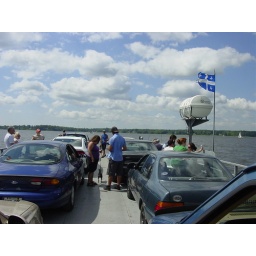
the guy in the blue shirt collecting the fare for the ride, $2.25 / person